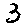
Label: 3